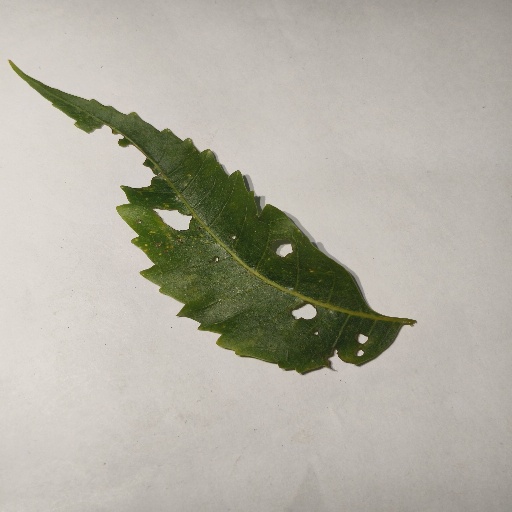
Species: Neem
Leaf condition: Shot Hole Leaf